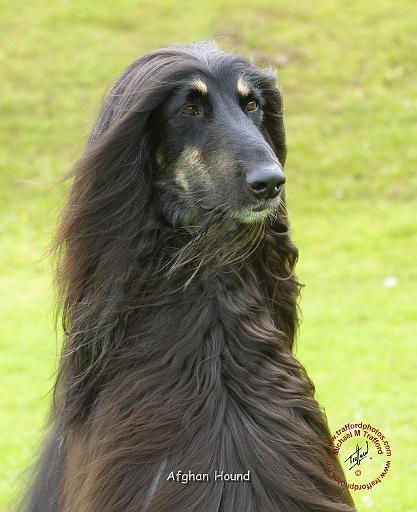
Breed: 222-n000013-Afghan_hound